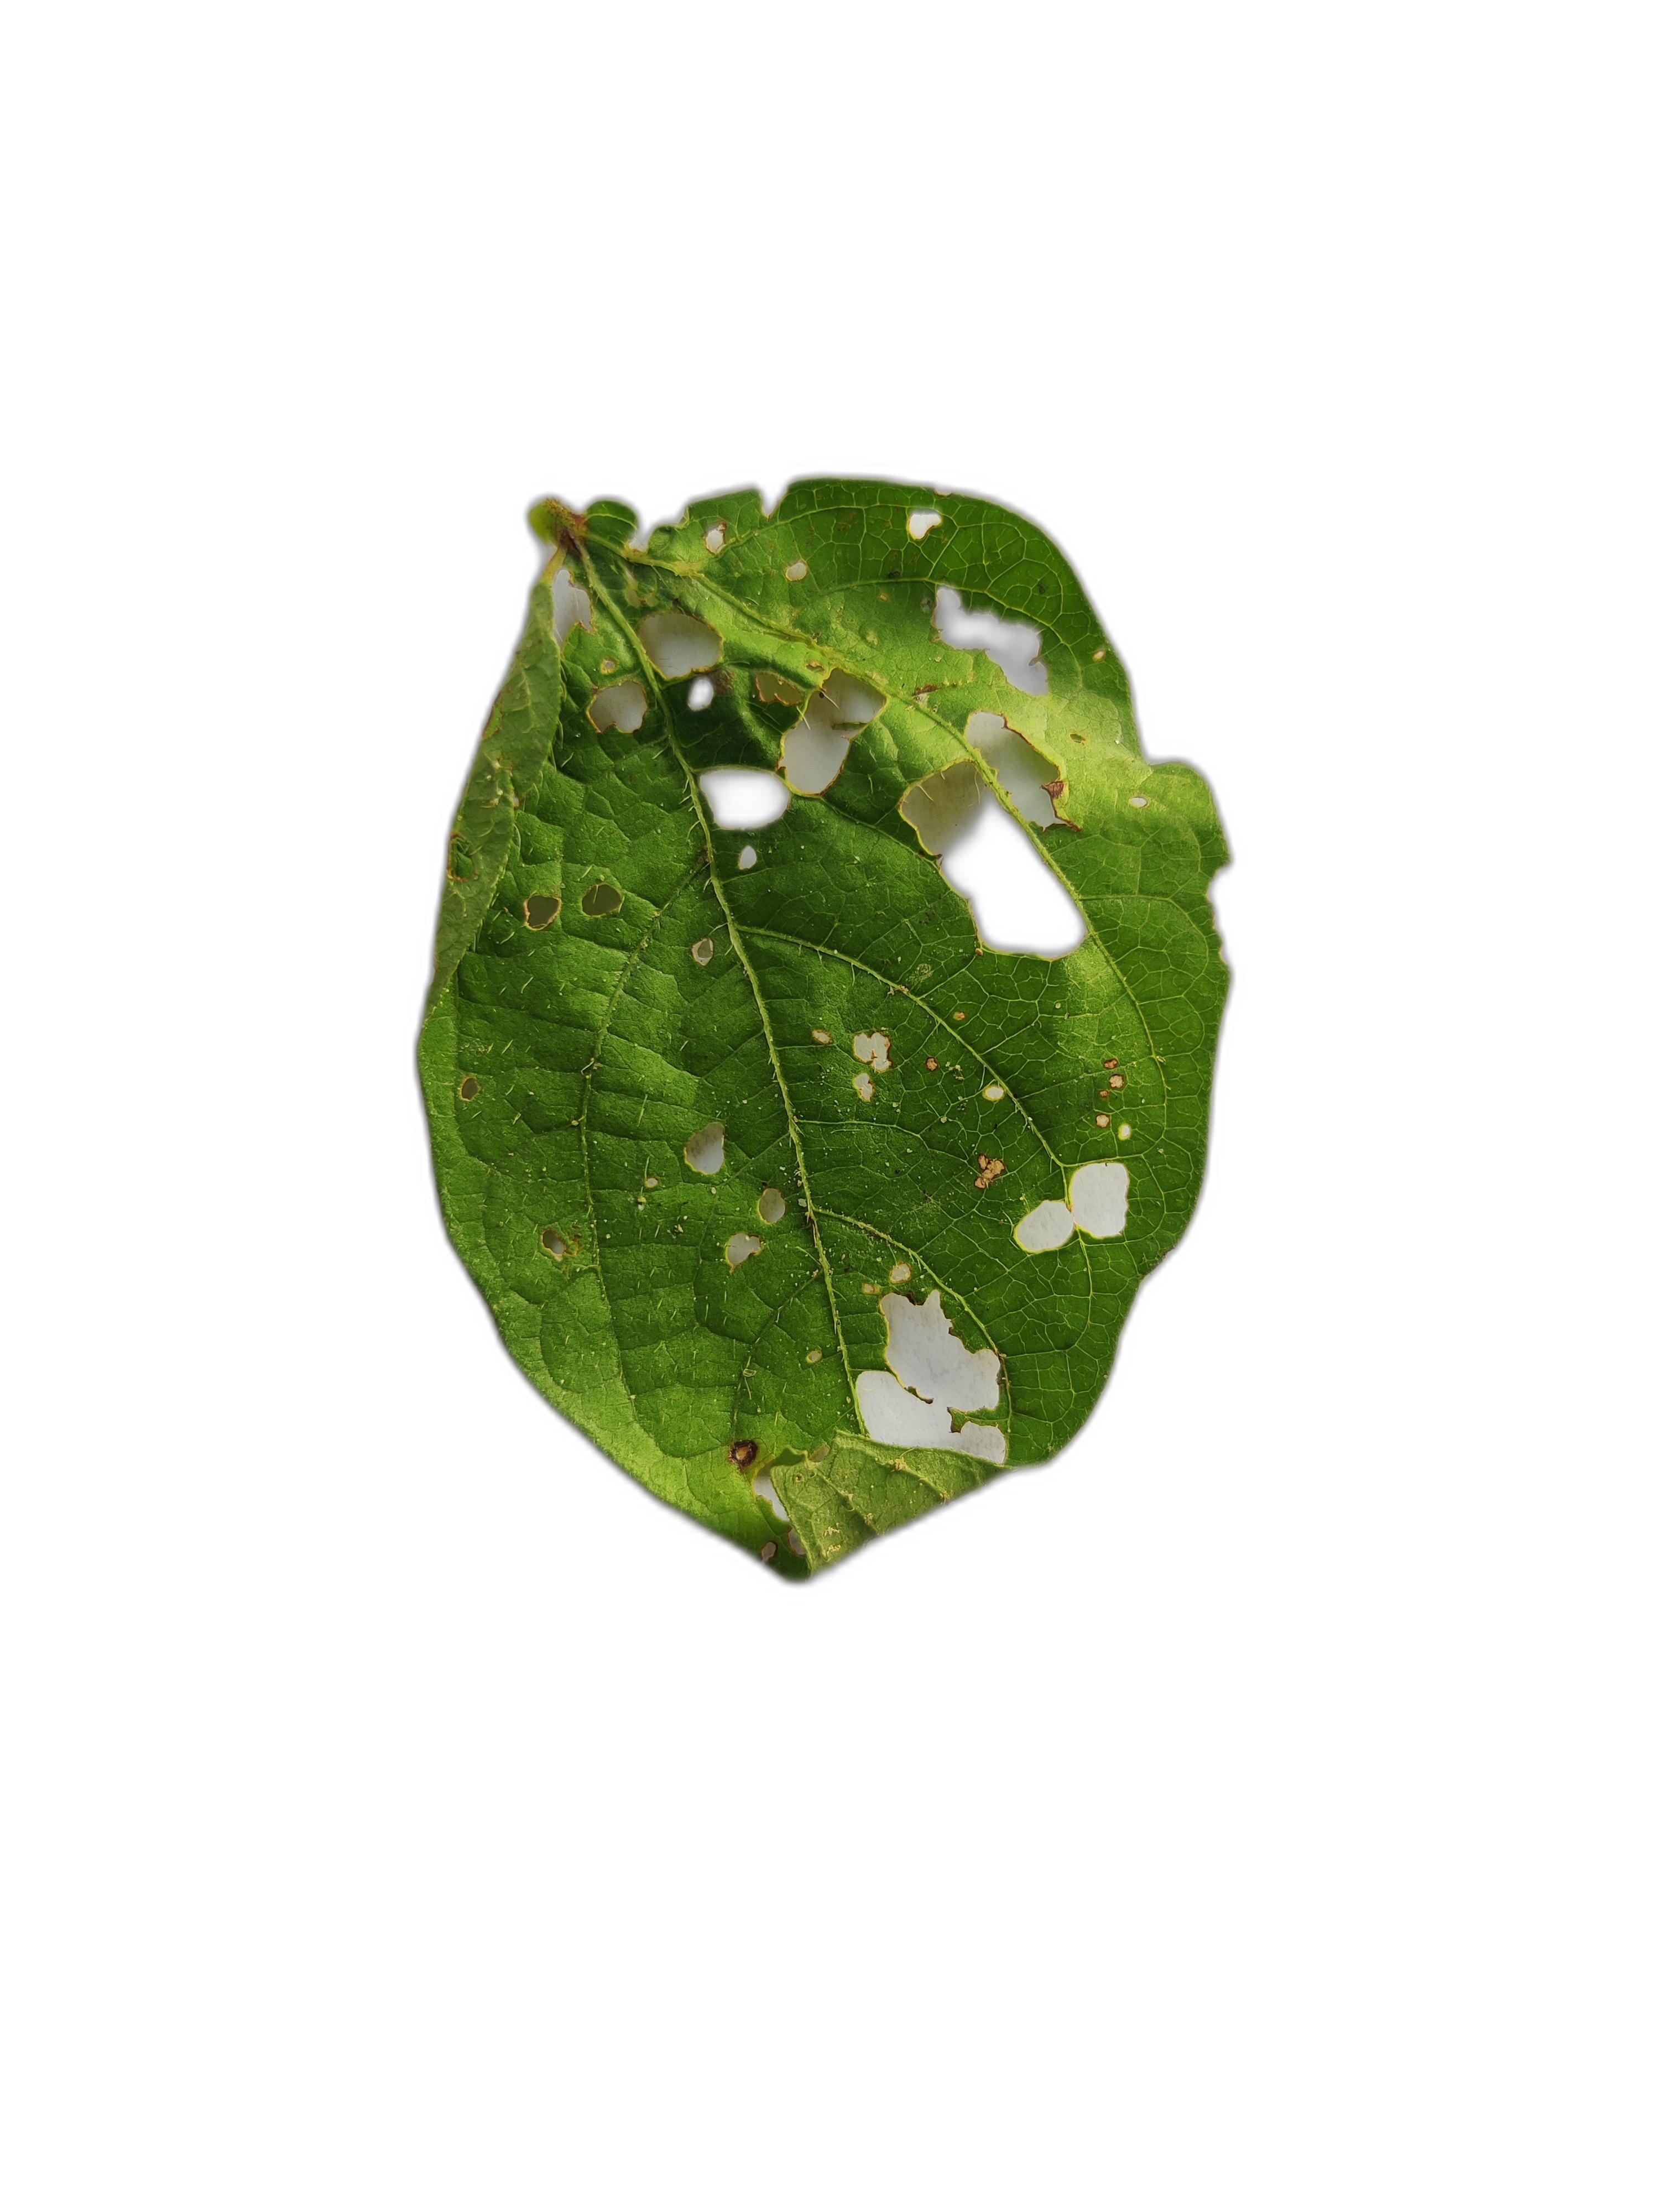
Label: Cercospora leaf spot